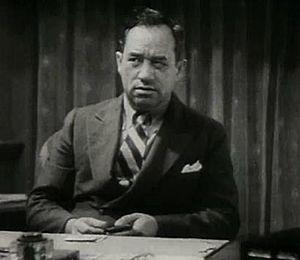
Stanley Fields est un acteur américain, de son vrai nom Walter Leslie Agnew, né le 20 mai 1883 à Allegheny, mort le 23 avril 1941 à Los Angeles.